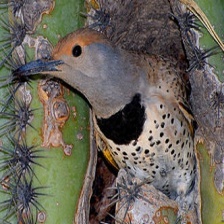
Species: GILDED FLICKER
Scientific name: COLAPTES AURATUS